St Duthus F.C.

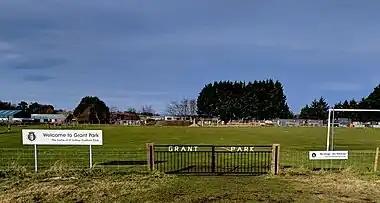
Grant Park football pitch – home of St. Duthus Football Club

St Duthus played at Tain's public Links Playing Fields from their formation in 1885 until the late 1940s – by which time it had become clear that damage done to the park during the Second World War had taken its toll on the surface. The club then moved to Coronation Park – a piece of land handed over to the club by the Tain town council in 1951. They remained there until 1965, after the club took the decision to sell the ground to Morrison Construction for a four-figure sum. For decades thereafter, St. Duthus remained at the Links.